Wearable cardioverter defibrillator

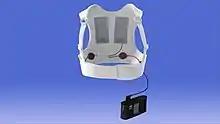
ZOLL LifeVest WCD showing vest and power supply

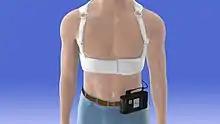
Zoll LifeVest WCD on person

The use of cardiac defibrillation started in 1947 - first in an open chest and ten years later through a closed chest with high energy levels. In 1972, cardiac defibrillation with intracardiac electrodes delivering much less energy of as low as 30 joules was established, following the development of portable units delivering high energy levels of up to 1000 volt. At Johns Hopkins University, doctors Mirowski, Mower and colleagues started developing implantable cardioverter defibrillators (ICD), and were able to implant an ICD in the first human by 1980. Over the years, the ICD was further improved and is now a standard outpatient procedure. There are limiting factors for direct prophylactic implantation of an ICD. For example, a diagnosed high risk for SCD may be temporary, which would oppose an implantation intended for lifetime use. Per current guidelines (e.g., the ESC guidelines from 2015 and 2021) a patient has to wait at least 40 to 90 days after the cardiac event (e.g., myocardial infarction or newly diagnosed heart failure with reduced left ventricular function) before the decision to implant an ICD should be made. An external, wearable cardioverter-defibrillator with defibrillation features similar to an ICD could be a solution to be used as “bridge” to protect these patients from SCD.